Answer in natural language. Estimate the real world distances between objects in the image. Which object is closer to black tv (marked A), black glossy countertop (marked B) or brown colour rectangular table (marked C)? Choose between the following options: brown colour rectangular table (marked C) or black glossy countertop (marked B)
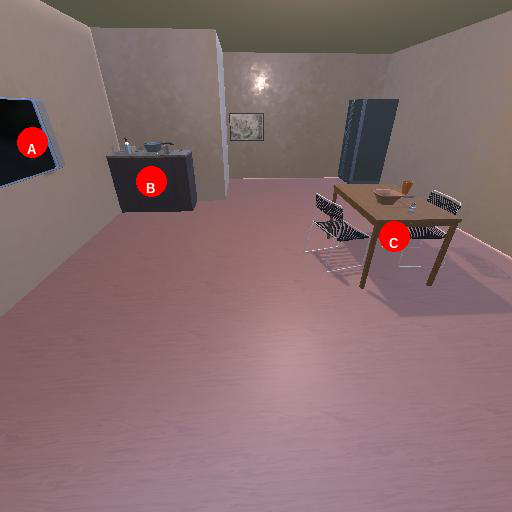
<answer>black glossy countertop (marked B)</answer>